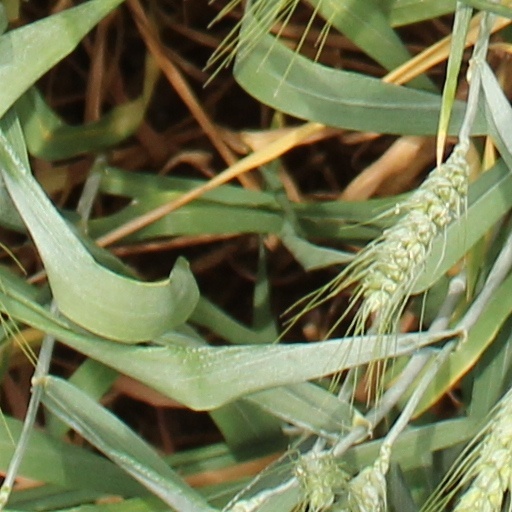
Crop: wheat